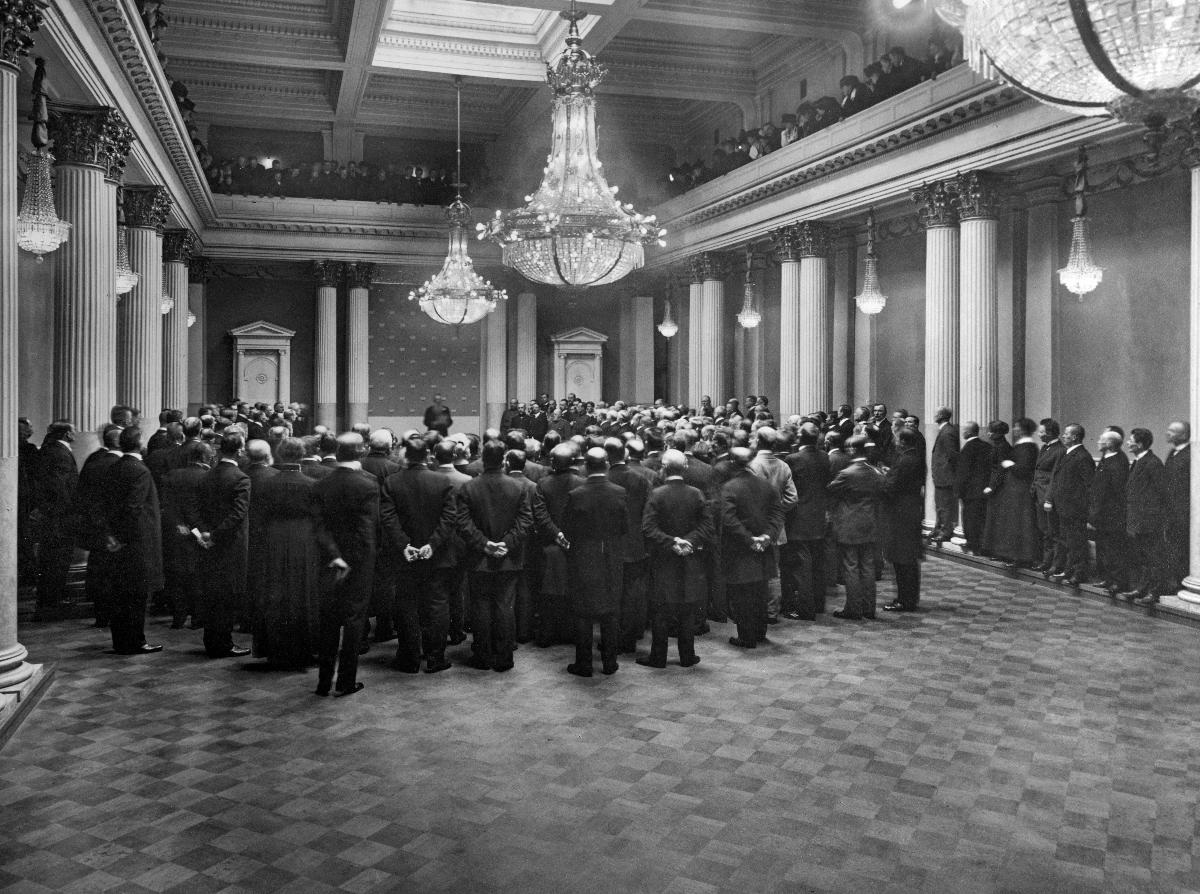
Valtiopäivien avajaiset 1917
The opening of the Parliament 1917
sisällön kuvaus: Valtiopäivien avajaiset 11.4.1917.  Kenraalikuvernööri Mihail Stahovitš pitää avajaispuheen ja lukee väliaikaisen hallituksen esitykset Linnan suuressa juhlasalissa Helsingissä. Etualalla valtiopäivämiehet, vasemmalla takana senaatin jäsenet ja oikealla kenraalikuvernöörin seurue. content description: The opening of the Parliament 11.4.1917. Governor General Mihail Stahovitš gives an opening speech and reads the presentations of of the temporary Government in the big Banquet Hall of the Palace in Helsinki.
Kuvaaja: Eric Sundström, kuvaaja
Vuosi: 1917
Paikka: Presidentinlinna; Pohjoismaat, Suomi; Pohjoismaat, Suomi, Uusimaa, Helsinki
Aiheet: Stahovitsh, Mihail Aleksandrovitsh; politiikka; valtiopäivät (istuntokaudet); avajaiset; politics; parliamentary sessions; openings (celebrations); parliament; opening of parliament; politik; riksmöten; öppningsceremonier